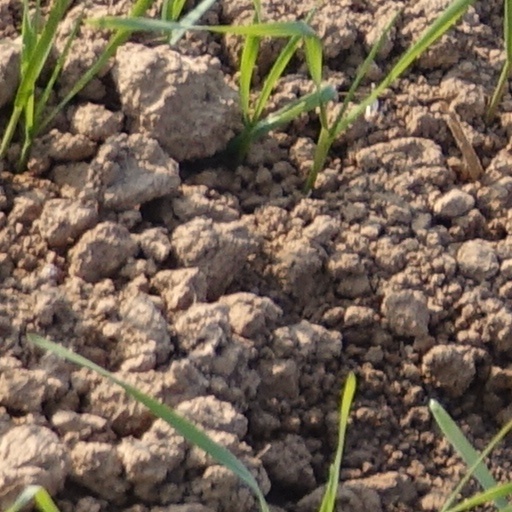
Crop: wheat